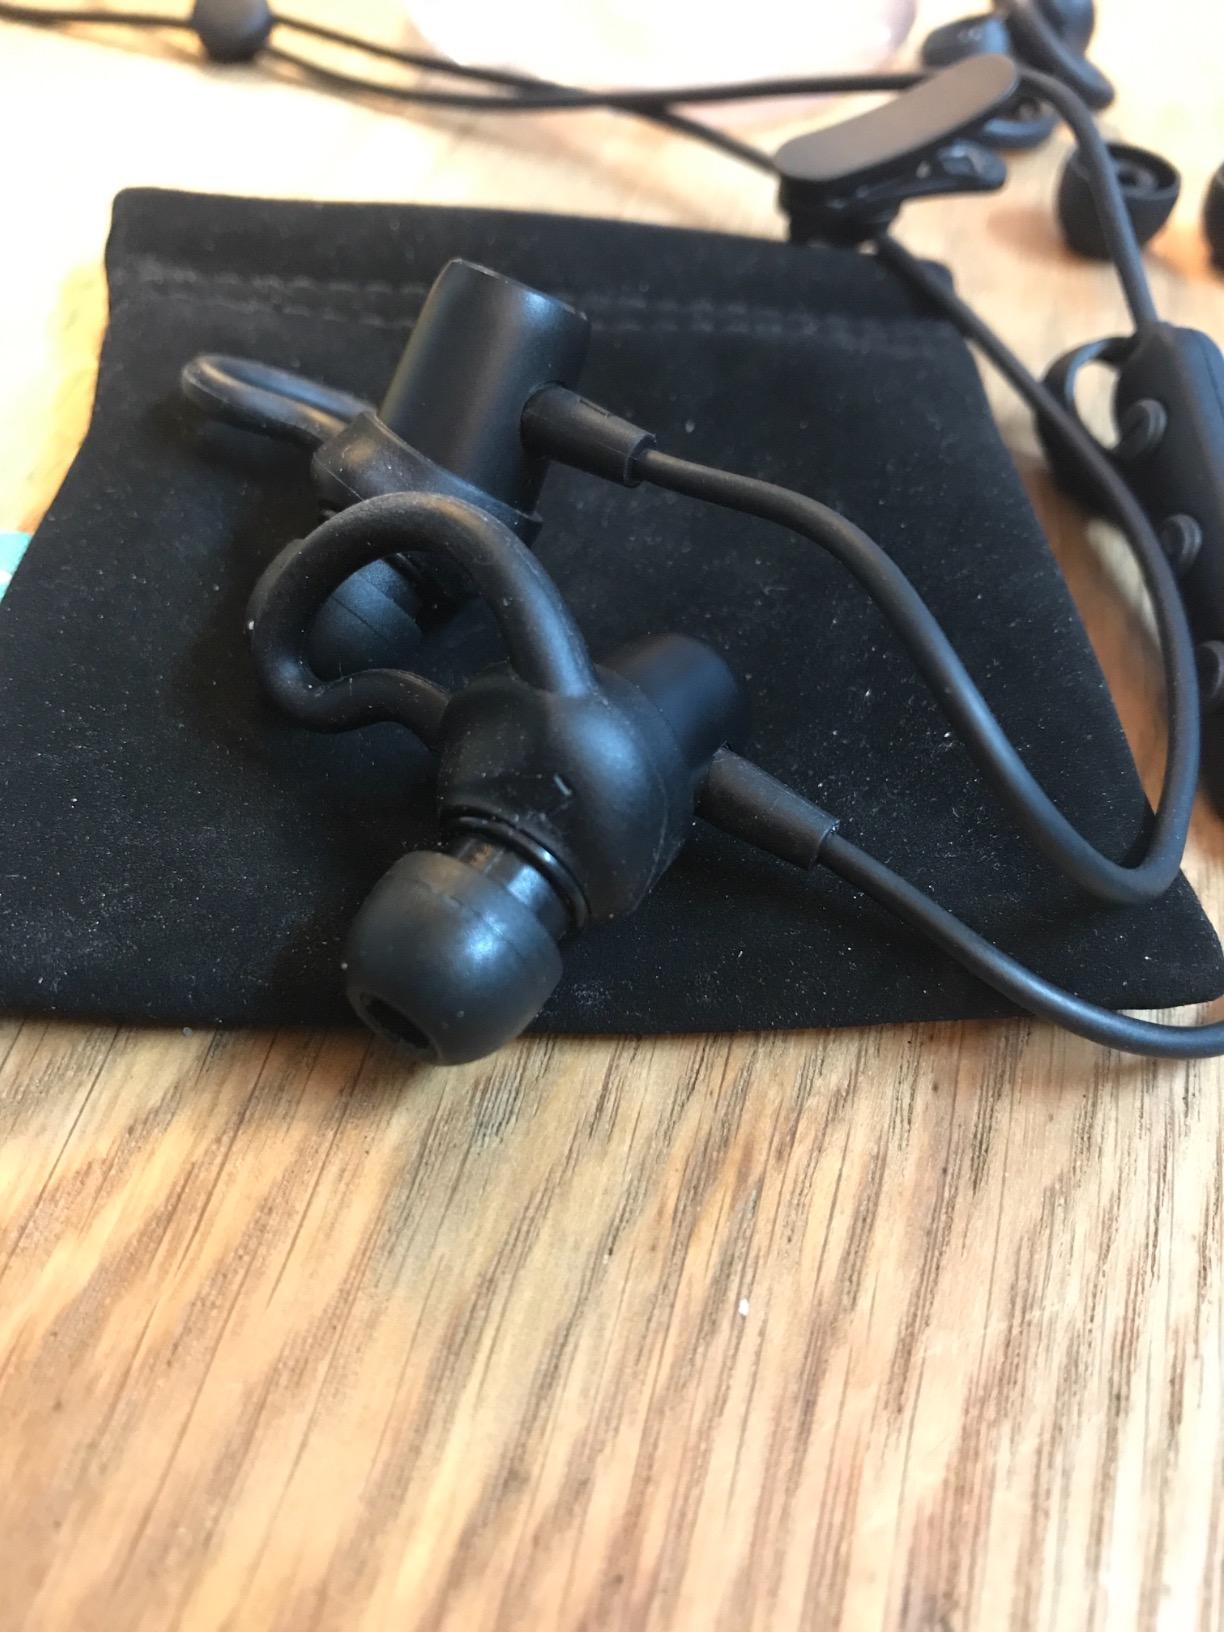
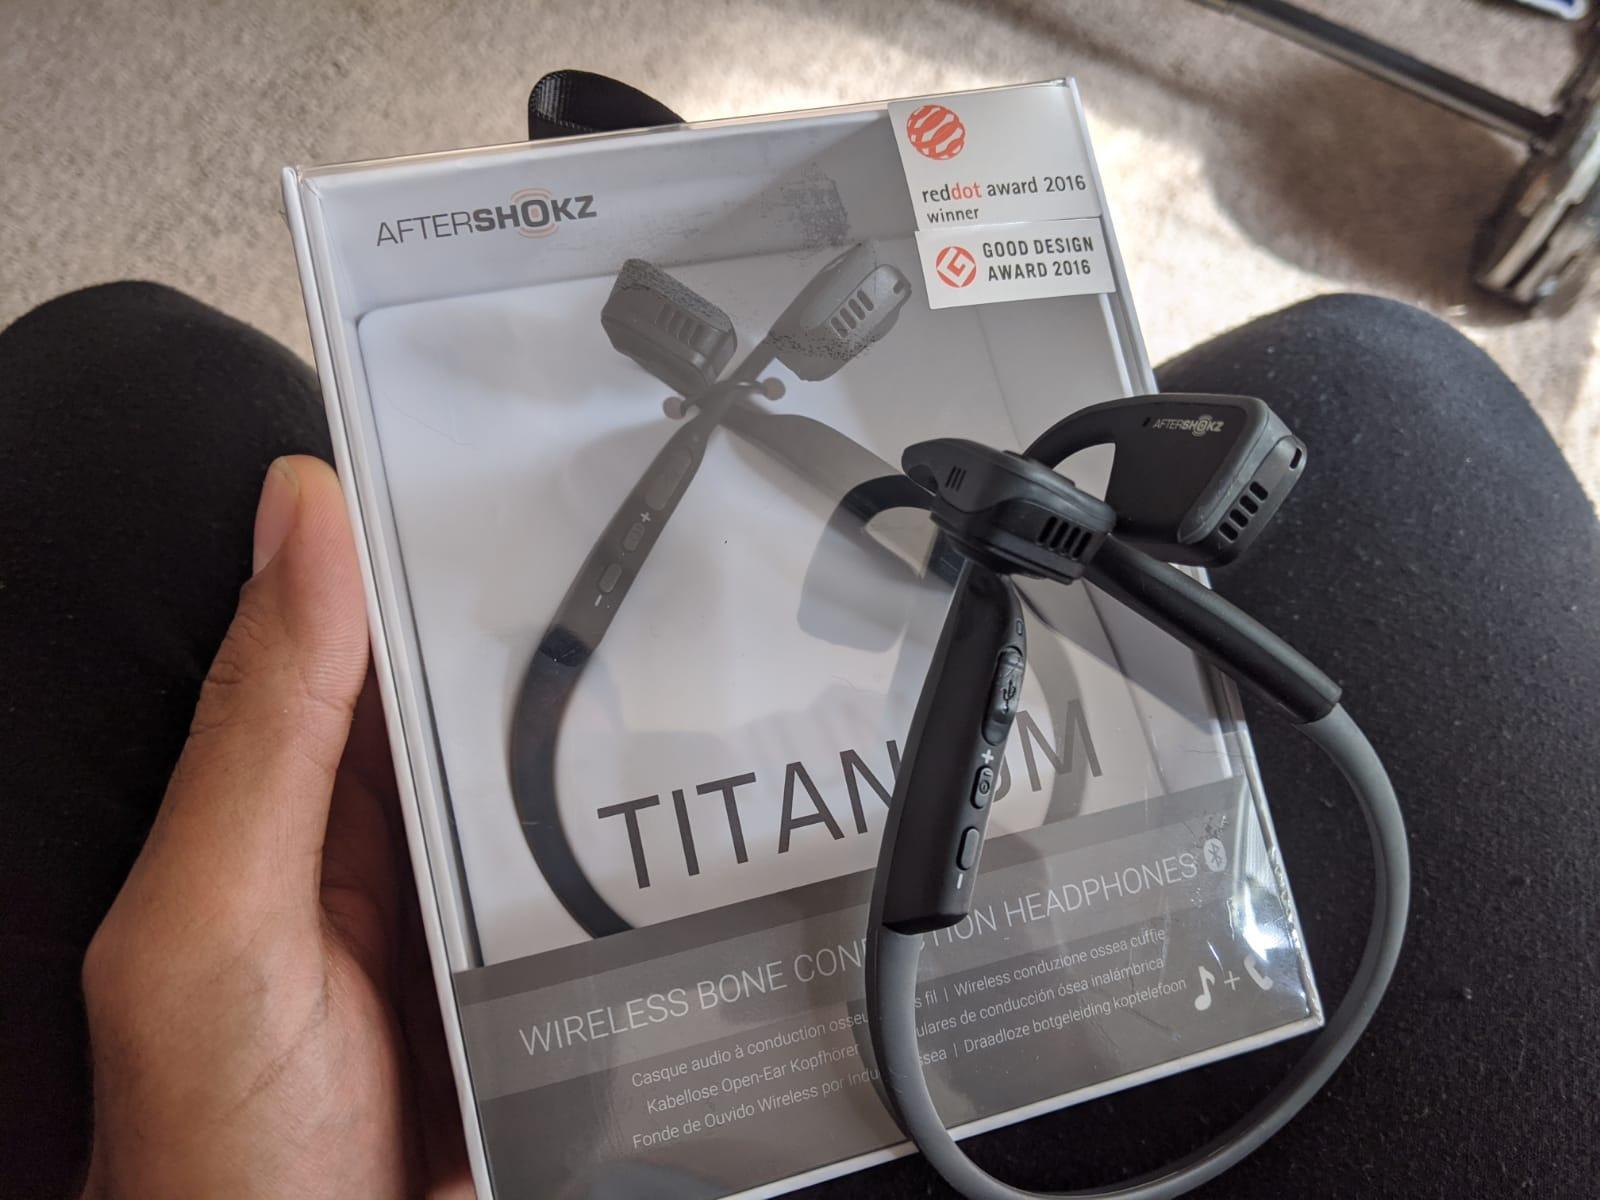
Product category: headphones
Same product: no